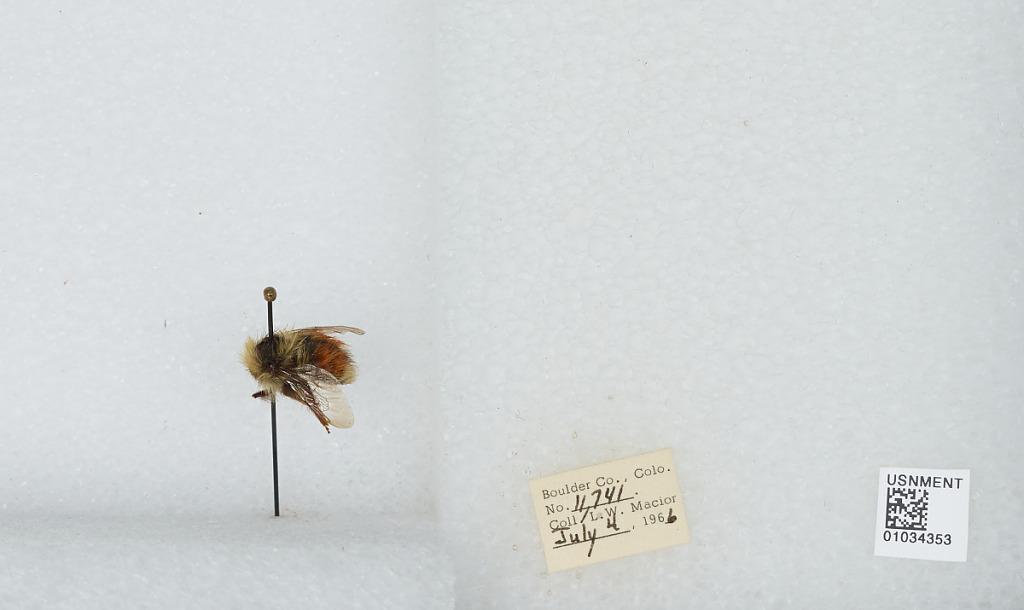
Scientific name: Bombus (Pyrobombus) sylvicola Kirby
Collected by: L. Macior
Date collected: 1966-7-4
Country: United States
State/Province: Colorado
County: Boulder
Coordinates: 40.0722, -105.584